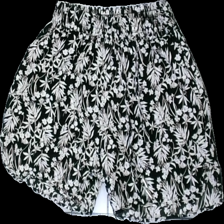
View: front
Type: Shorts
Category: Ladies
Brand: Not in the list
Brand text on label: Sister Point
Colors: Black, White
Material: 100% viscose
Pattern: Floral print
Cut: Regular
Size: M
Season: All
Price range: 50-100
Recommended usage: Reuse